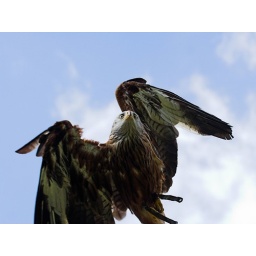
A red kite during the airshow of the falconry on the castle Greifenstein in Bad Blankenburg, Thuringia, Germany. (2009-05-16)